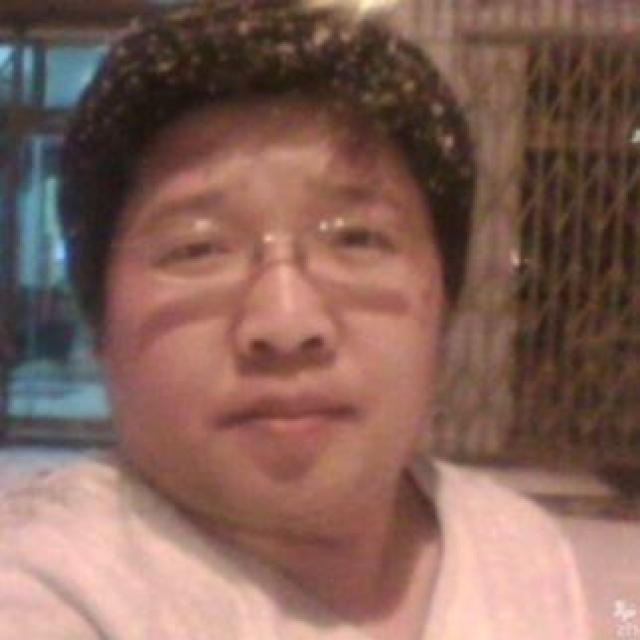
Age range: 21-44